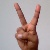
The image shows a hand gesture representing the letter 'V' in Indian Sign Language.